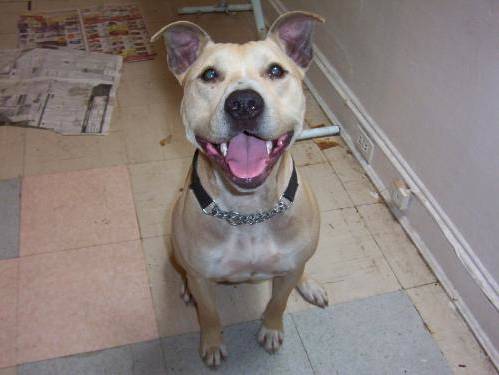
Label: dog